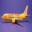
Label: airplane